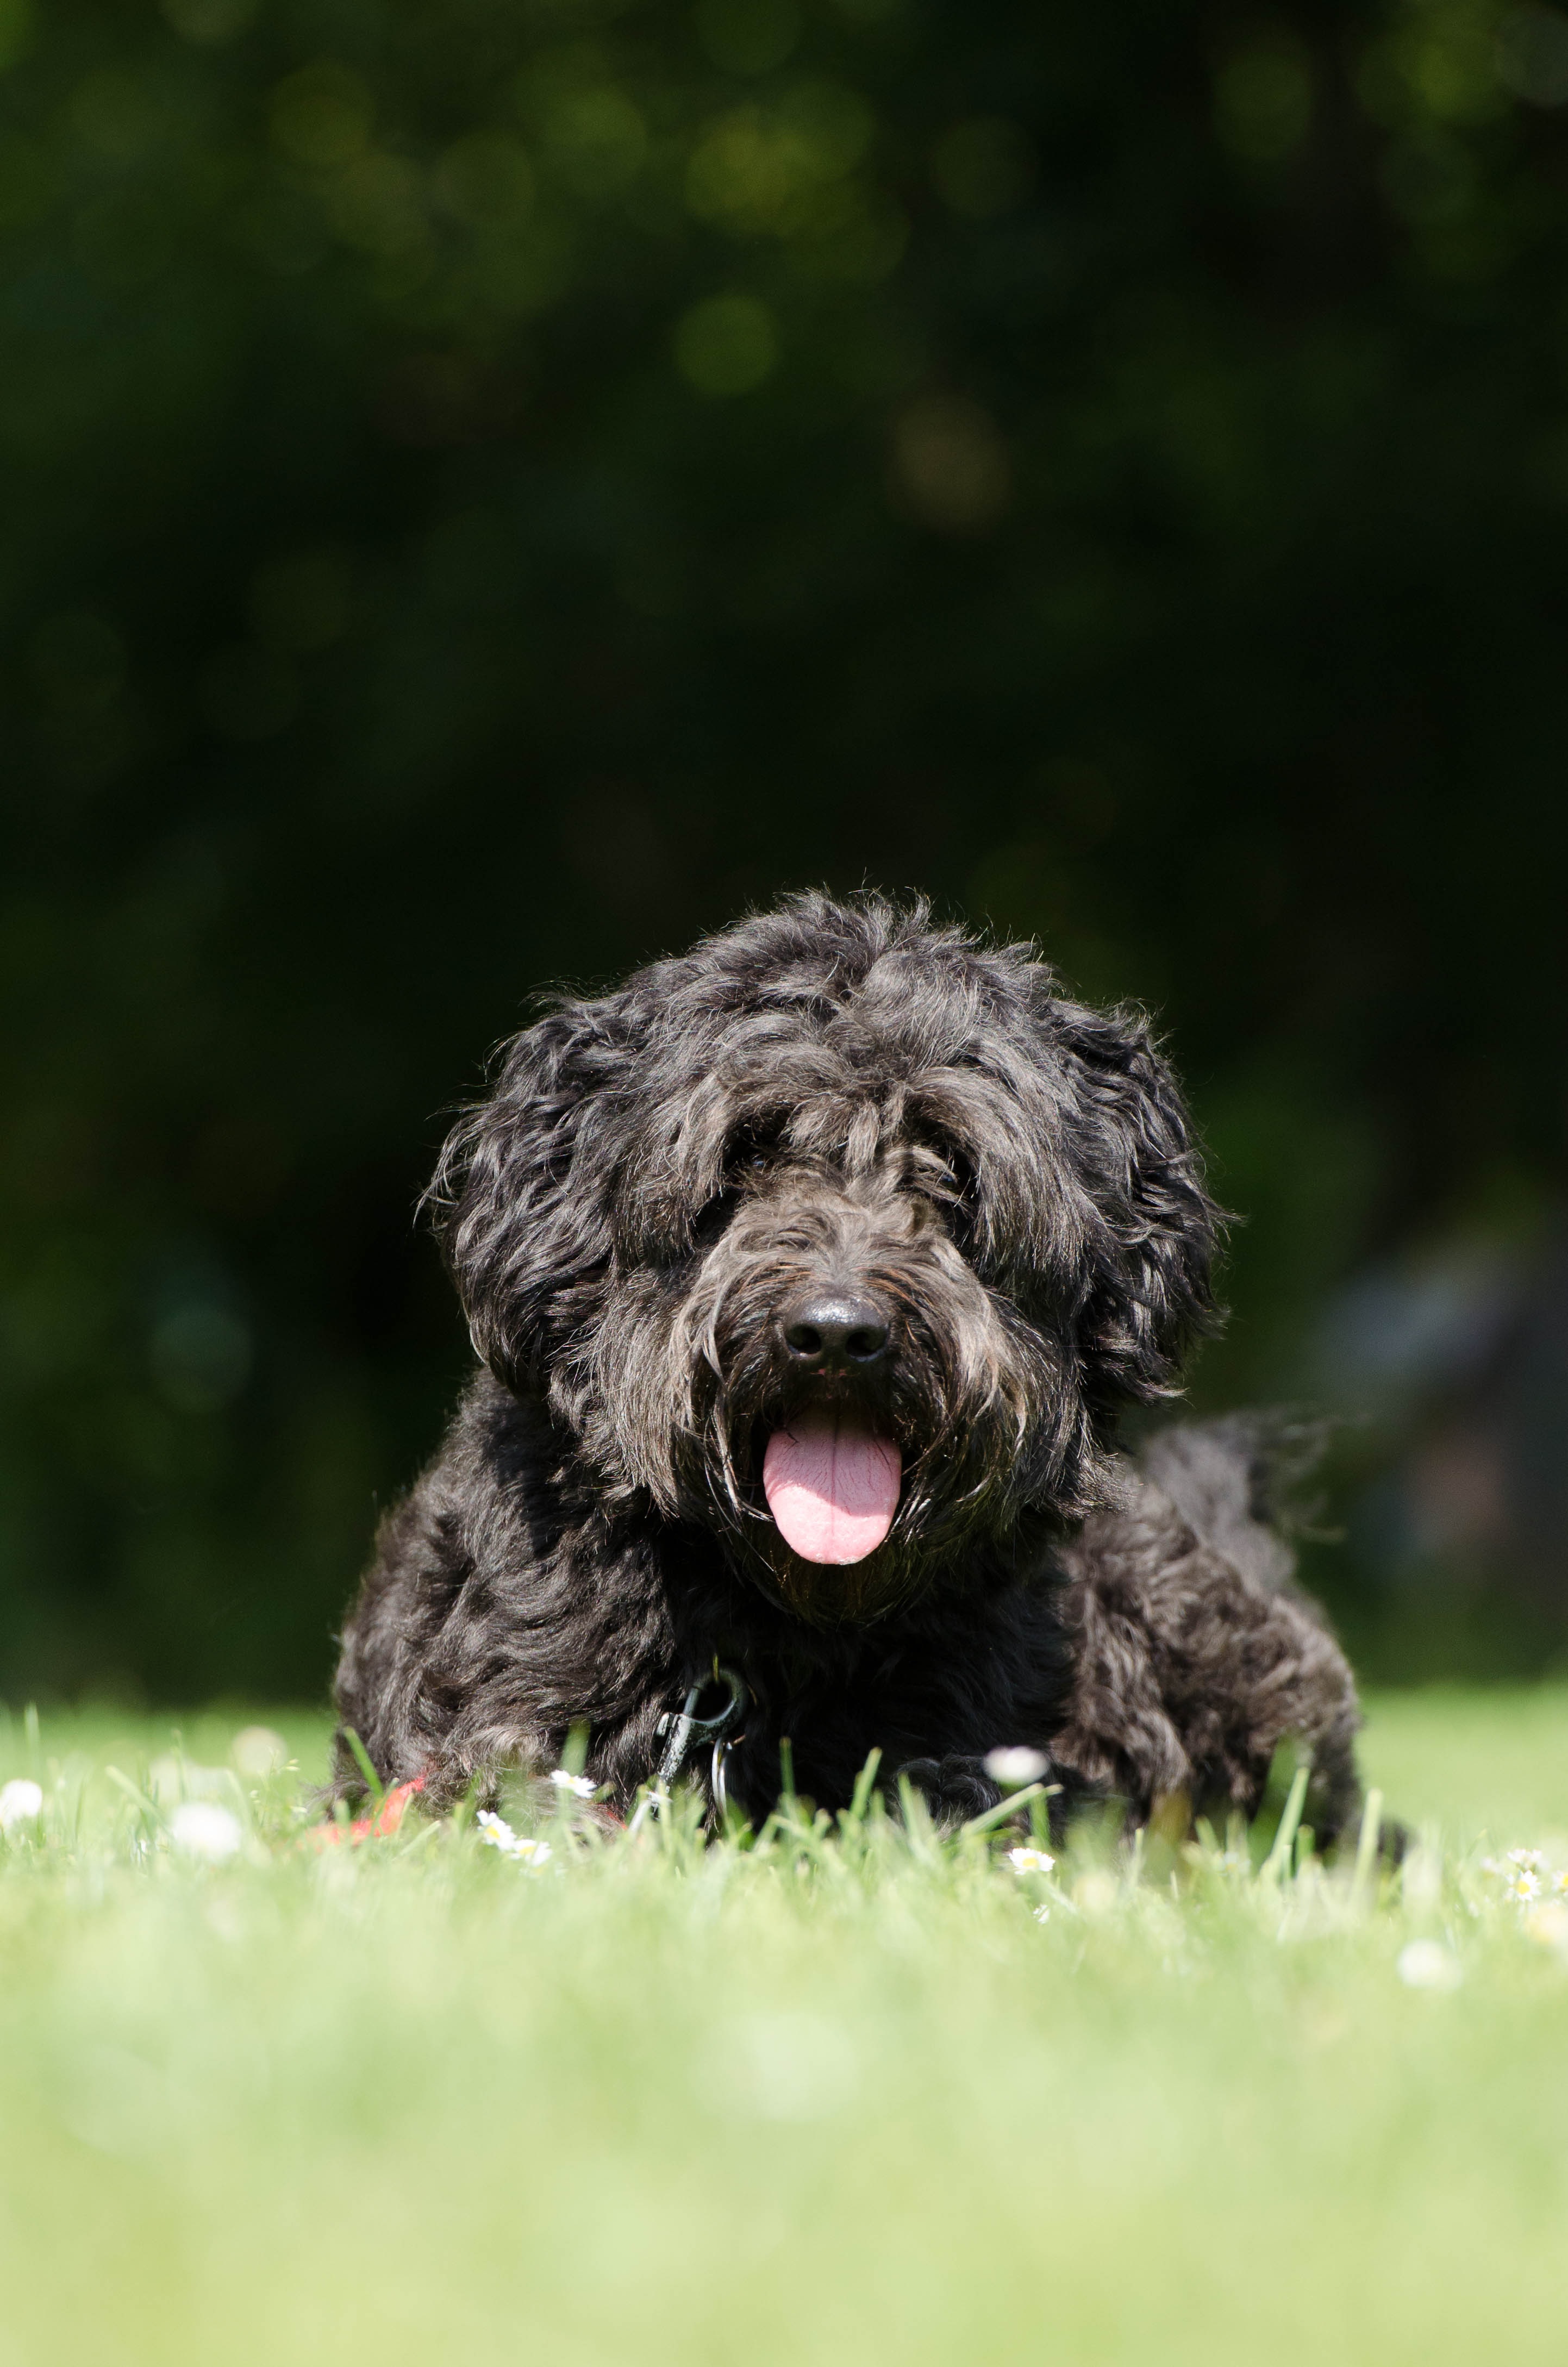
grass, meadow, dog, summer, pet, portrait, mammal, sunny, hybrid, vertebrate, newfoundland, dog breed, barbet, dog on meadow, hundeportrait, wuschelig, dog like mammal, schnoodle, dog crossbreeds, lagotto romagnolo, pumi, portuguese water dog, bouvier des flandres, spanish water dog